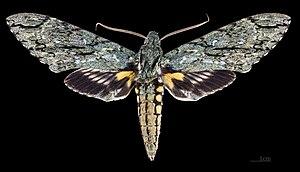
Amphonyx lucifer est une espèce de lépidoptères de la famille des Sphingidae, de la sous-famille des Sphinginae et de la tribu des Sphingini.
Amphonyx est un genre de lépidoptères de la famille des Sphingidae, de la sous-famille des Sphinginae et de la tribu des Sphingini.